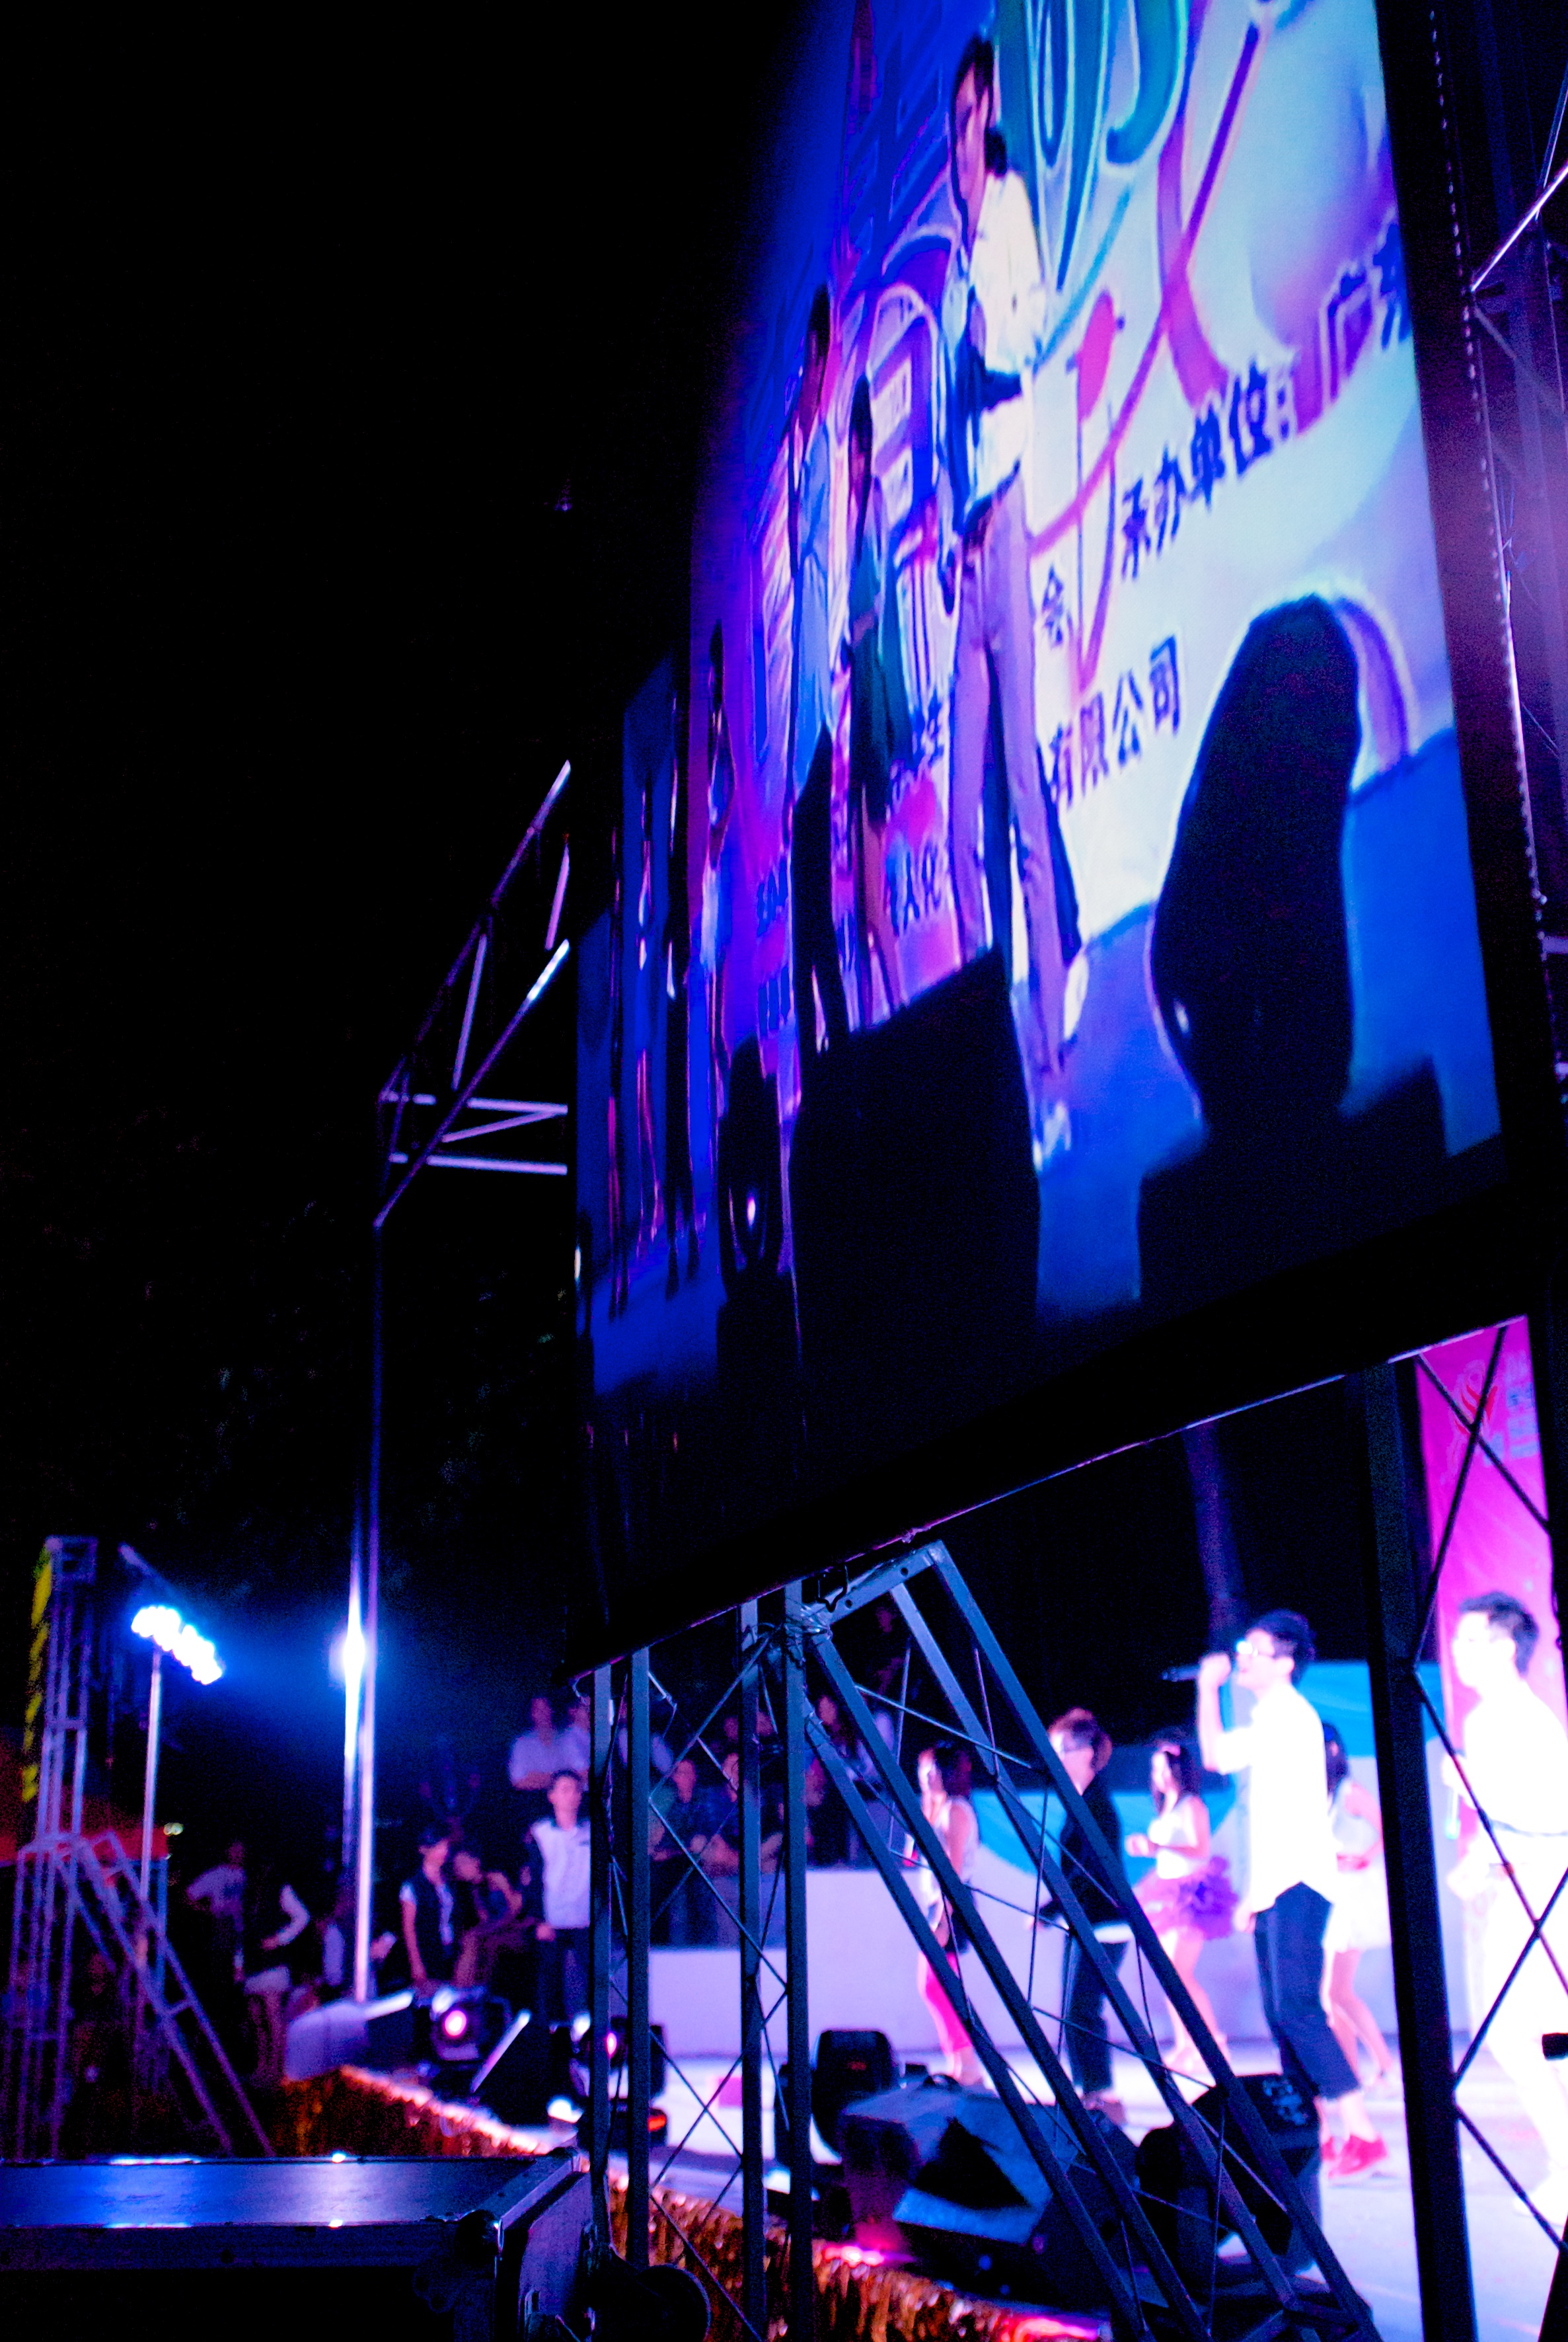
music, light, night, play, concert, band, student, stage, performance, university, singing, collage, china, guangzhou, entertainment, nightclub, performing arts, musical theatre